Shunga Empire

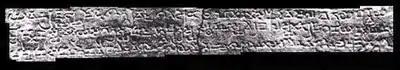
The "Yavanarajya inscription", dated to "year 116 of Yavana hegemony", probably 70 or 69 BCE, was discovered in Mathura. Mathura Museum.

The Greeks seem to have maintained control of Mathura. The Yavanarajya inscription, also called the "Maghera inscription", discovered in Mathura, suggests that the Indo-Greeks were in control of Mathura during the 1st century BCE. The inscription is important in that it mentions the date of its dedication as "The last day of year 116 of Yavana hegemony ("Yavanarajya")". It is considered that this inscription is attesting the control of the Indo-Greeks in the 2nd and 1st centuries BCE in Mathura, a fact that is also confirmed by numismatic and literary evidence. Moreover, it does not seem that the Shungas ever ruled in Mathura or Surasena since no Shunga coins or inscriptions have been found there.